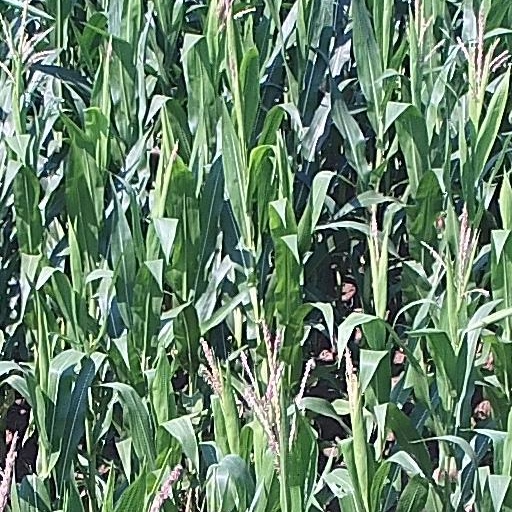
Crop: maize; corn